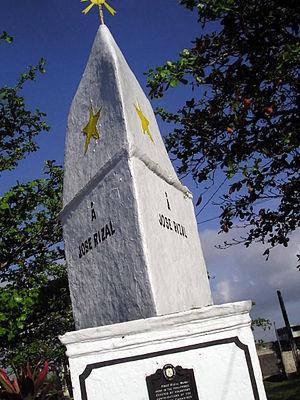
Daet est une municipalité de 1ʳᵉ classe, capitale de la province de Camarines Norte aux Philippines. Selon le recensement de 2010 elle est peuplée de 95 572 habitants.